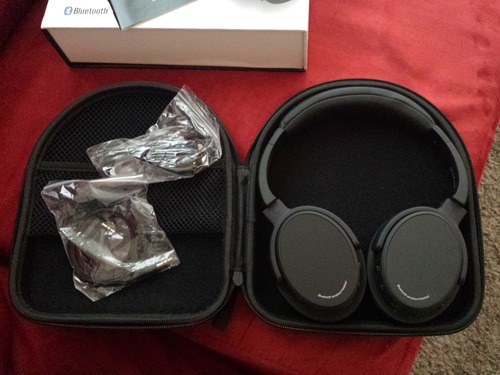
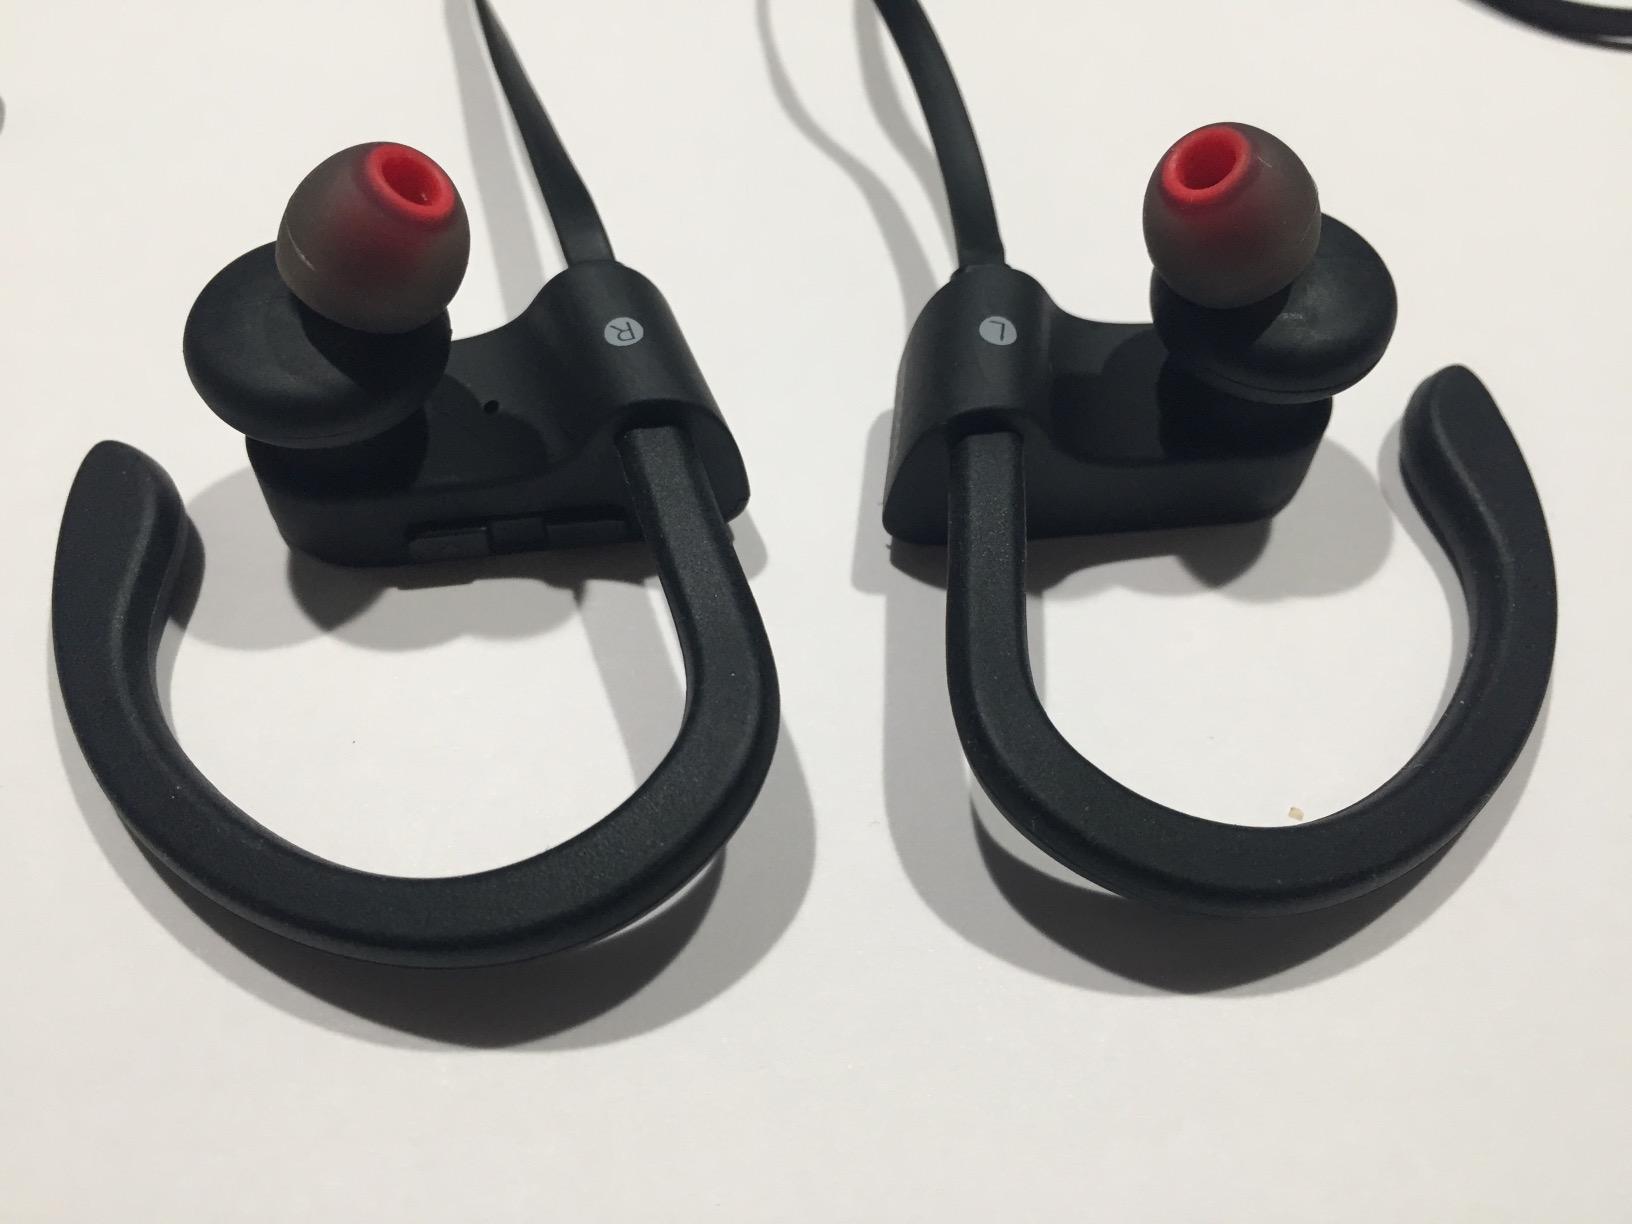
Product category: headphones
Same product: no